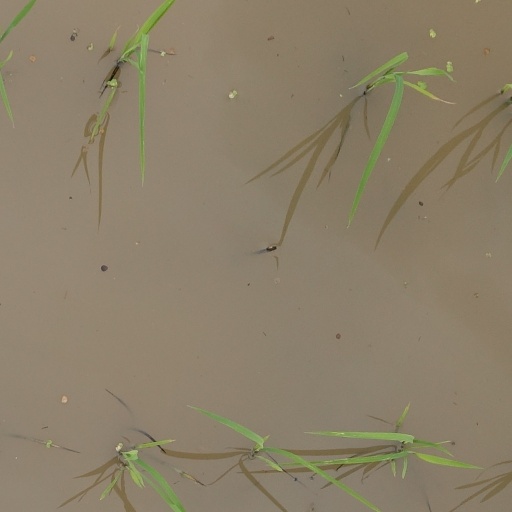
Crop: rice